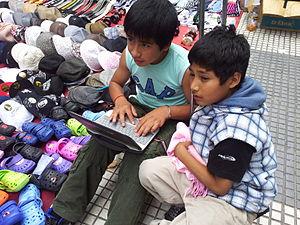
Un vendeur de rue est un marchand de produits pouvant être facilement transportés ; le terme est à peu près synonyme de celui de colporteur. Dans la plupart des endroits où le terme est utilisé, un vendeur de rue vend des articles peu coûteux, de l'artisanat ou des produits d'alimentation. Qu'il soit stationnaire ou mobile, le colporteur annonce souvent fort en criant ou en chantant, et plaisantent facilement avec les clients afin d'attirer leur attention et améliorer ses ventes.